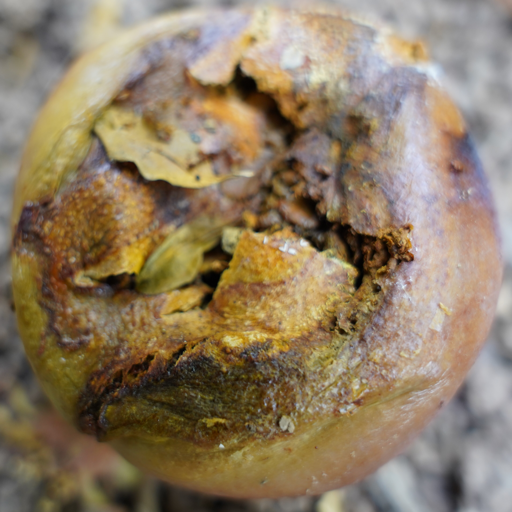
Label: Ectomyelois ceratoniae